Nuremberg trials

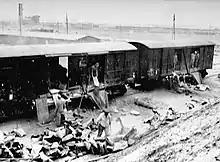
Monowitz prisoners unload cement from trains for IG Farben, presented as evidence at the IG Farben trial.

On 8 February, the Soviet prosecution opened its case with a speech by Rudenko that covered all four prosecution charges, highlighting a wide variety of crimes committed by the German occupiers as part of their destructive and unprovoked invasion. Rudenko tried to emphasize common ground with the other Allies while rejecting any similarity between Nazi and Soviet rule. The next week, the Soviet prosecution produced Friedrich Paulus—a German field marshal captured after the Battle of Stalingrad—as a witness and questioned him about the preparations for the invasion of the Soviet Union. Paulus incriminated his former associates, pointing to Keitel, Jodl, and Göring as the defendants most responsible for the war.